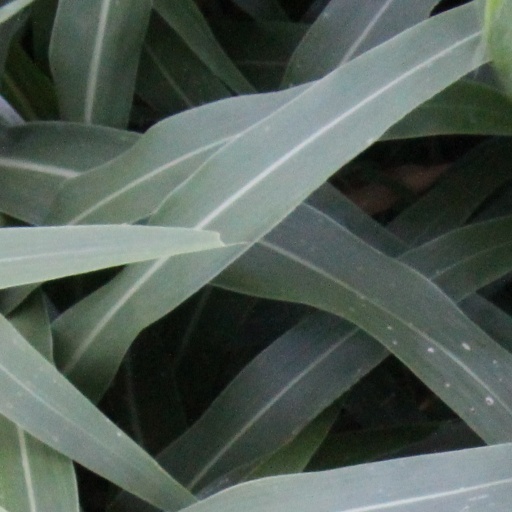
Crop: sorghum